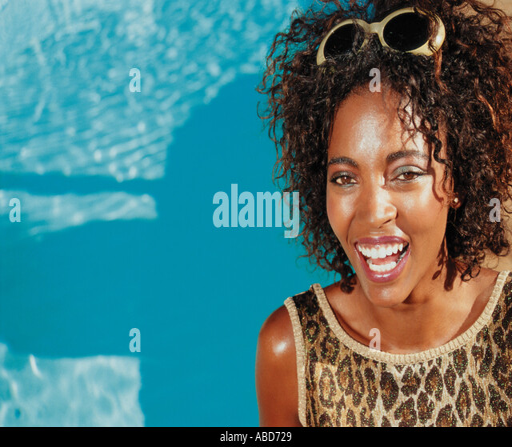
young woman smiling by the pool